Norma Shearer

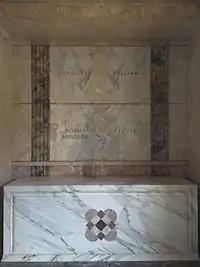
Shearer's crypt in the Great Mausoleum, Forest Lawn Glendale

After Thalberg's unexpected death on September 14, 1936, Shearer retained a lawyer to ensure that Thalberg's percentages of films on which he had worked were still paid to his estate, which was contested by MGM. When she took the story to gossip columnist Louella Parsons, the studio was forced to give in and granted all the profits from MGM movies made and released from 1924 to 1938, meaning the estate eventually received over $1.5 million in percentage payments. Nevertheless, Shearer's contract was renewed for six films at $150,000 each. During this time, she embarked on a brief romance with the younger actor James Stewart, and then with the married actor George Raft. Raft (who had separated from his wife years earlier, soon after they married) stated publicly that he wanted to marry Shearer. However, his wife's refusal to allow a divorce and the disapproval of MGM studio head Louis B. Mayer caused Shearer to end the affair.